Warsaw concentration camp

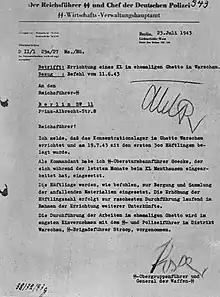
A typewritten letter from Oswald Pohl (signed at the bottom) to Heinrich Himmler, dated 23 July 1943. The letter, written in German, relates about the creation of KL Warschau and notes about the arrival of the first 300 prisoners.

According to Bogusław Kopka, the first person behind the idea of creating a new concentration camp in Warsaw was Heinrich Himmler, head of the "Schutzstaffel" (SS), who mentioned it in a letter dated 9 October 1942. The letter informed the local posts of SS and the "Wehrmacht" in the General Government that all Jewish craftsmen who so far had managed to avoid deportation to extermination camps were to be "assembled by SS-"Obergruppenführer" Krüger and SS-"Obergruppenführer" Pohl on the spot, i.e. in the concentration camps in Warsaw and Lublin". The two camps were also intended to host Jewish labourers, who were supposed to be working for weapons factories operating on-site; as for production facilities, they were planned to be successively moved to concentration camps near Lublin, and then farther east. Himmler assumed that concentrating all Jewish labour in the camps controlled by the SS Main Economic and Administrative Office (SS-WVHA) would be the basis for the creation of an SS economic empire in the East. His ideas, however, were met with resistance from the military, the police and civil administration of the General Government, as well as from the Reich Ministry of Armaments and War Production and from German companies using Jewish slave labour. Himmler was thus unable to bring his idea to fruition, so the concentration camp in Warsaw did not appear, nor did all factories using Jewish labour become controlled by SS.